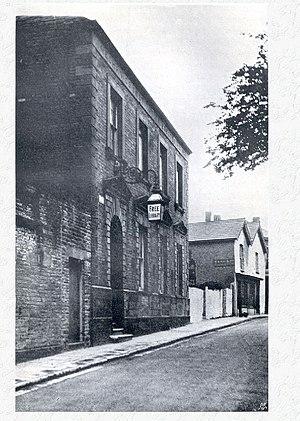
Alfred Russel Wallace est un naturaliste, géographe, explorateur, anthropologue et biologiste britannique. Il a mis au point la théorie de l'évolution par la sélection naturelle avec Charles Darwin.